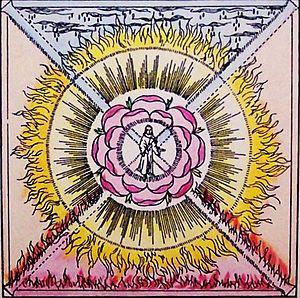
Au début du XVIIᵉ siècle paraissent en Allemagne les manifestes de la fraternité de la Rose-Croix. La Rose-Croix y est présentée comme un ordre secret qui aurait été fondé au XVᵉ siècle par un personnage mythique, Christian Rosenkreutz. Relevant de l'hermétisme chrétien, du néoplatonisme et de paracelsisme, ils en appellent aux savants et aux gouvernants de l'Europe, proposant de leur révéler leur mystérieuse sagesse. Ils sont vraisemblablement l'œuvre d'un groupe de jeunes théologiens, médecins et philosophes de l'université luthérienne de Tübingen, autour de Johann Valentin Andreae. Ils eurent un retentissement considérable à l'époque, suscitant enthousiasmes et controverses dans toute l'Europe.